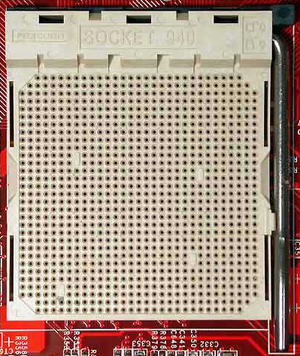
Le Socket 940 est un socket de 940 broches pour les processeurs de serveur AMD 64-bit. Le socket est presque entièrement couvert avec des fils, sans trou au milieu. Il y a quatre taches sur le socket qui n'ont pas de fils, et sont utilisées pour aligner le processeur correctement. Les AMD Opterons et les plus vieux AMD Athlon 64 FX utilisent le Socket 940. Étant une plateforme prévue pour les serveurs, les processeurs utilisant ce socket acceptent uniquement la mémoire vive à registres, dont le taux d'erreur est plus faible qu'une mémoire classique, car les serveurs et les stations de travail requièrent des taux d'erreur bien plus faible que les ordinateurs personnels. Les cartes mères dual Socket 940 existent également, permettant l'utilisation de deux Opterons de la série 200. On trouve aussi des cartes mères avec quatre ou huit sockets 940. La plateforme Socket 940 est destinée à une utilisation professionnelle.